Charles Krauthammer

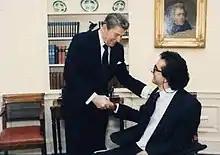
Krauthammer greeting President Ronald Reagan in 1986

In 1979, Krauthammer joined "The New Republic" as both a writer and editor. In 1983, he began writing essays for "Time" magazine, including one on the Reagan Doctrine, which first brought him national acclaim as a writer. Krauthammer began writing regular editorials for "The Washington Post" in 1985 and became a nationally syndicated columnist. Krauthammer coined and developed the term "Reagan Doctrine" in 1985, and he defined the U.S. role as sole superpower in his essay "The Unipolar Moment", published shortly after the fall of the Berlin Wall in 1989.